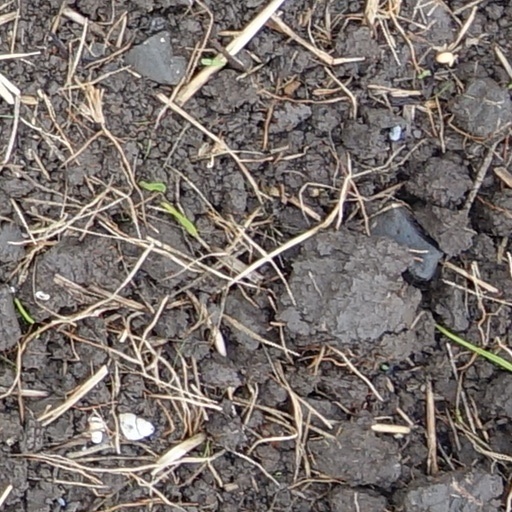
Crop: wheat